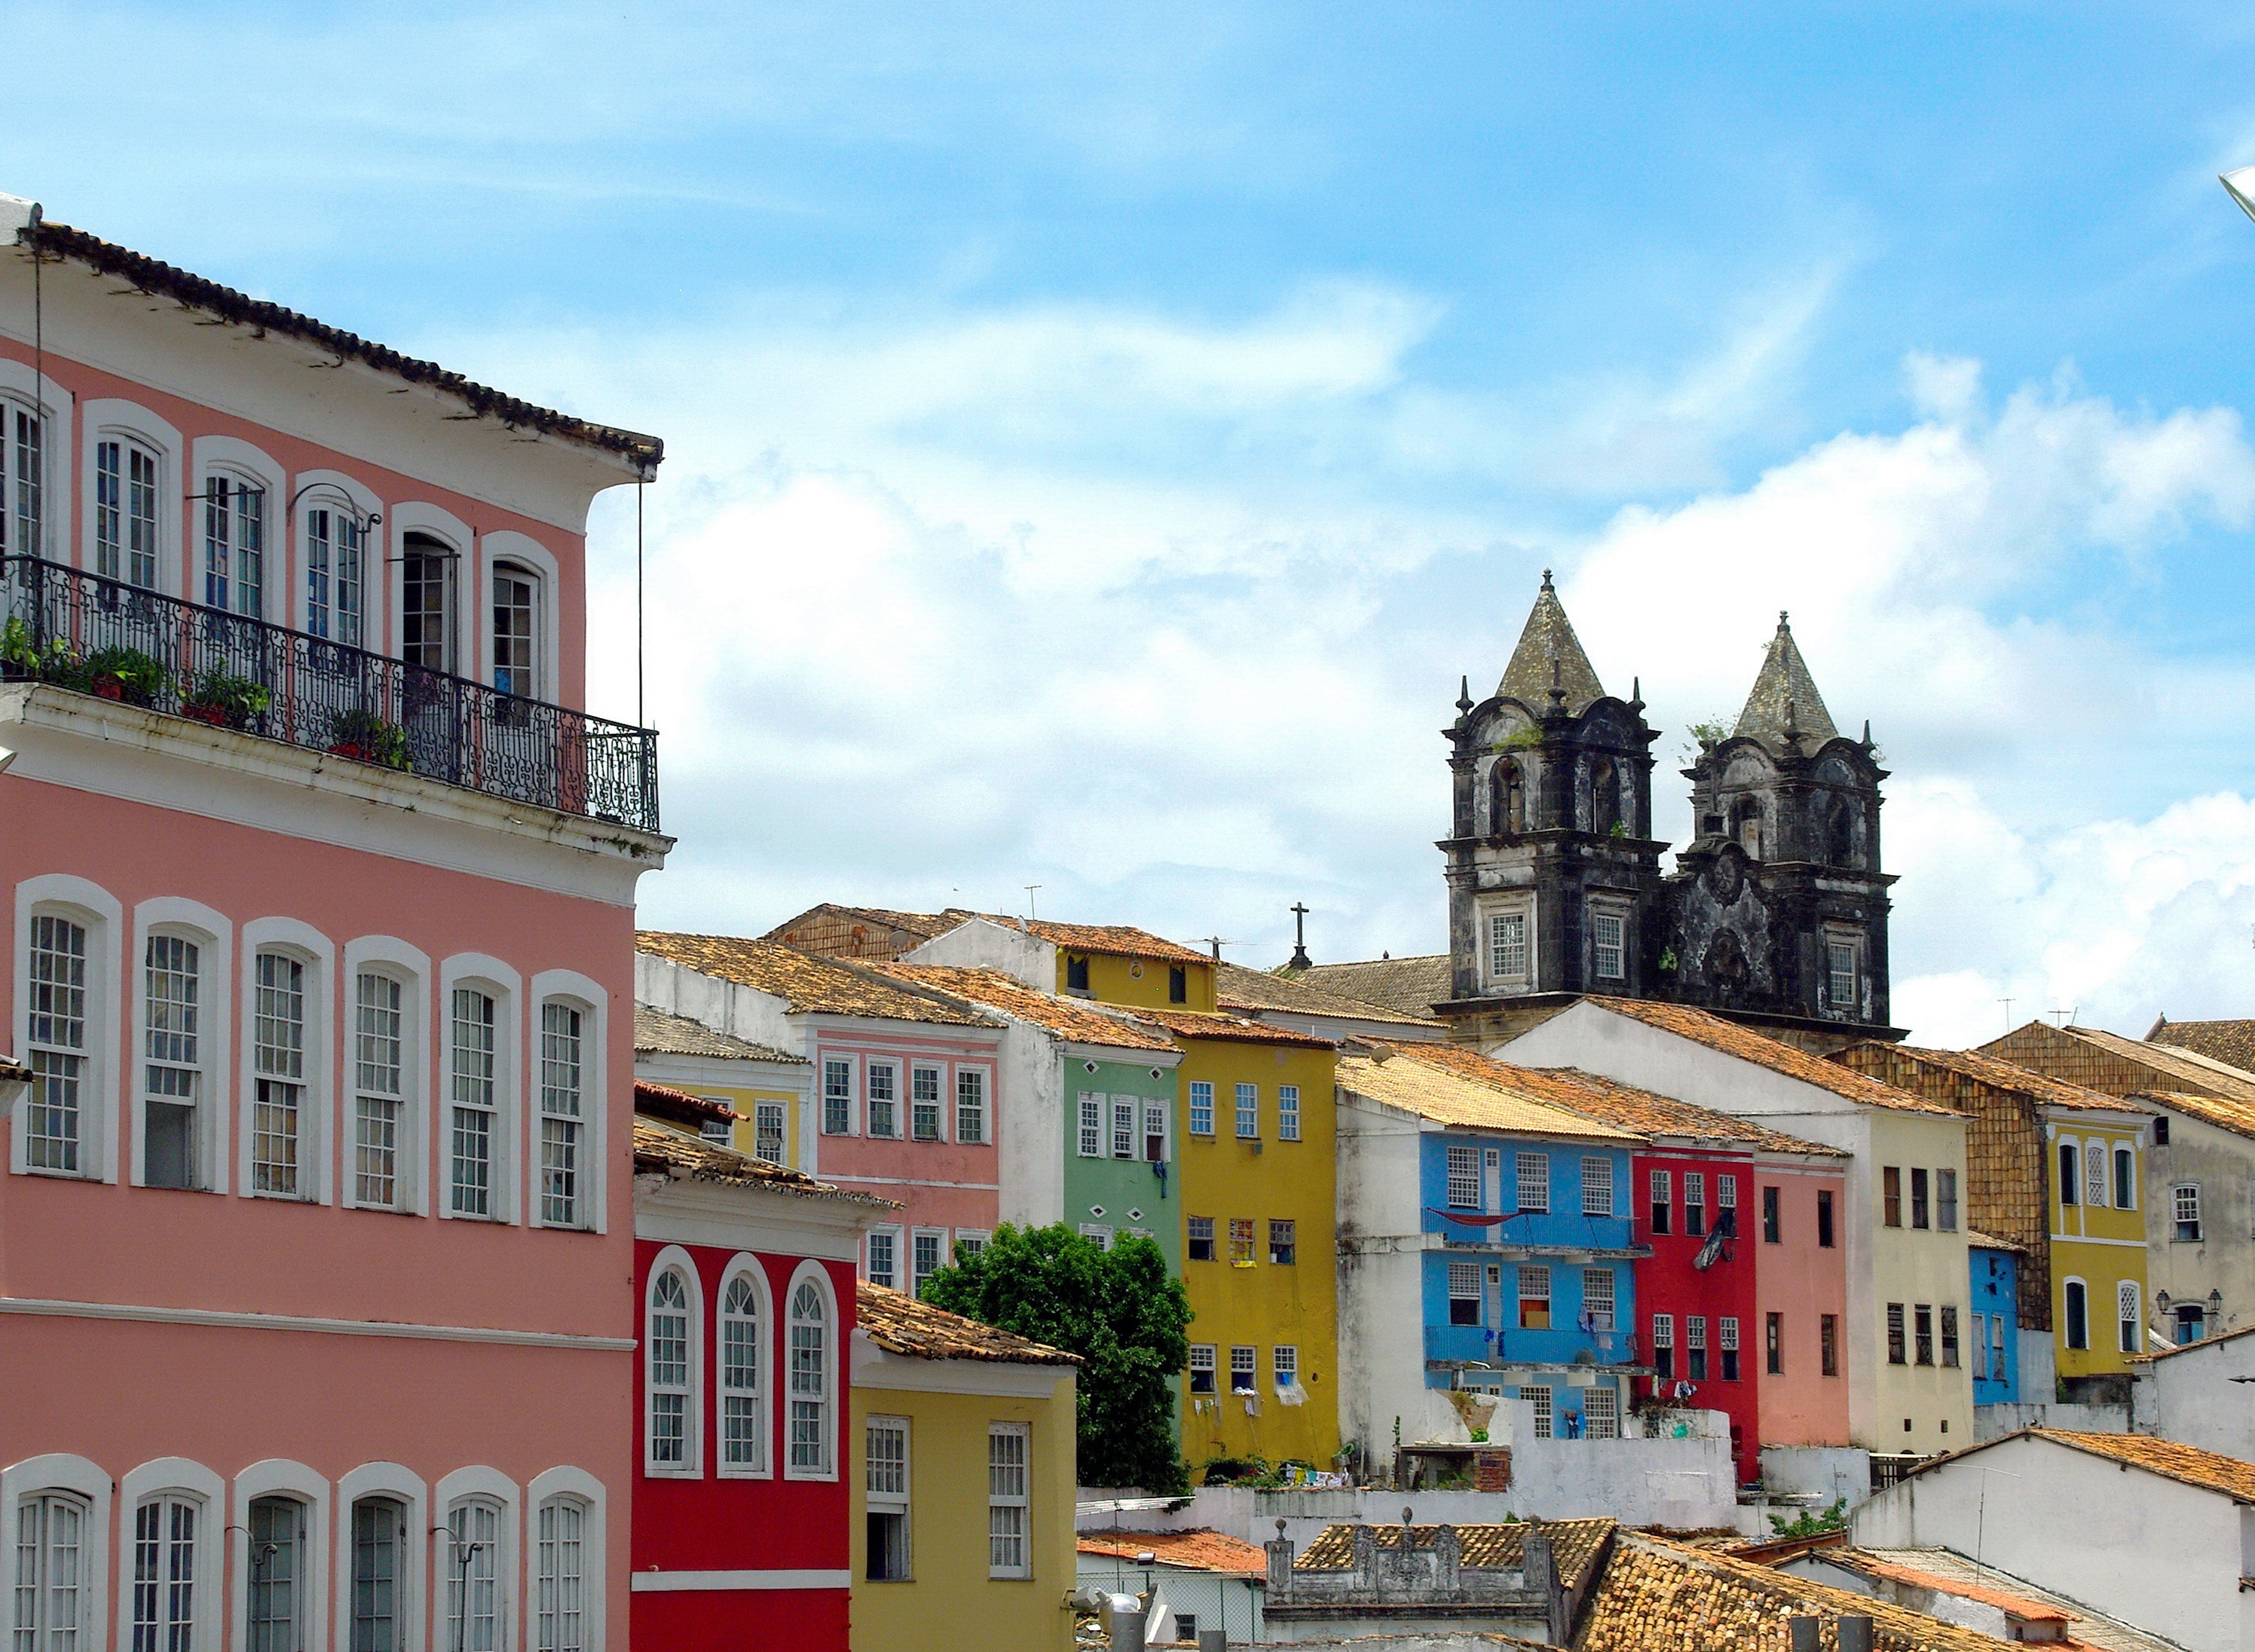
architecture, house, town, chateau, palace, city, cityscape, panorama, downtown, vacation, village, color, landmark, facade, church, tourism, waterway, bahia, town square, estate, neighbourhood, brazilwood, urban area, residential area, uptown, human settlement